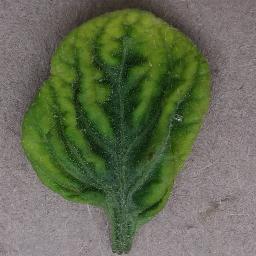
Label: Tomato___Tomato_Yellow_Leaf_Curl_Virus